Meadow bunting

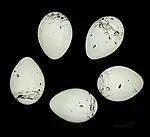
"Emberiza cioides" MHNT

The meadow bunting is 15 to 16.5 cm long. The male is mostly rufous-brown with dark streaks on the back. The boldly-patterned head is brown with white eyebrows, moustachial stripe and throat and grey sides to the neck. The outer tail-feathers are white and the legs are pinkish-brown. Females are similar but are duller and paler with a less well-defined head pattern.